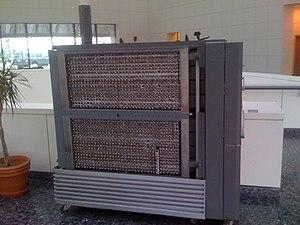
La genèse des jeux vidéo de simulation s'étend du début des années 1950 aux années 1960, décennies pendant lesquelles plusieurs programmes informatiques de simulations militaires, et économiques dans le civil, sont réalisés, en particulier par la RAND Corporation, un centre de recherche travaillant pour les forces armées des États-Unis. À l'origine, ces jeux permettent à l'armée de tester ses stratégies ou de former ses dirigeants à la gestion de conflits armés. Certaines sont notables, comme Hutspiel en 1955, ou la série de simulations Sigma ayant servi dans les années 1960 durant le conflit de la guerre du Viêt Nam et dont les plus notables sont Sigma I-64 et Sigma II-64. Elles suscitent l'intérêt et la création de simulations économiques dans le domaine civil, telles que The Management Game en 1958, créée par Carnegie Tech à Pittsburgh.
L'unité centrale désigne l’ensemble opérationnel et constitutif d'un ordinateur monté dans un châssis. Elle se compose au minimum des éléments essentiels à son fonctionnement tels qu'une alimentation, un générateur d'horloge, une unité centrale de traitement, une mémoire centrale et une unité d'entrées-sorties.
L’IBM 701 est le premier ordinateur commercialisé par la compagnie IBM. Il a été annoncé le 21 mai 1952 et coûtait 8 100 dollars américains en location mensuelle.